An Jung-geun

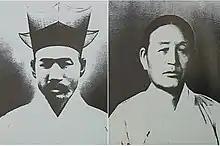
An's parents

An was born on 2 September 1879, in Haeju, Hwanghae Province, Joseon. He was the first son of and , of the Sunheung An clan. Ahn is the 26th great-grandson of Ahn Hyang. His childhood name was (안응칠; 安應七). The name originated from seven dots on the chest and stomach, meaning that it was born in accordance with the energy of the Big Dipper. As a boy, he learned Chinese literature and Western sciences, but was more interested in martial arts and marksmanship. Kim Ku, a future leader of the Korean independence movement who had taken refuge in An Tae-hun's house at the time, wrote that young An Jung-geun was an excellent marksman, liked to read books, and had strong charisma.